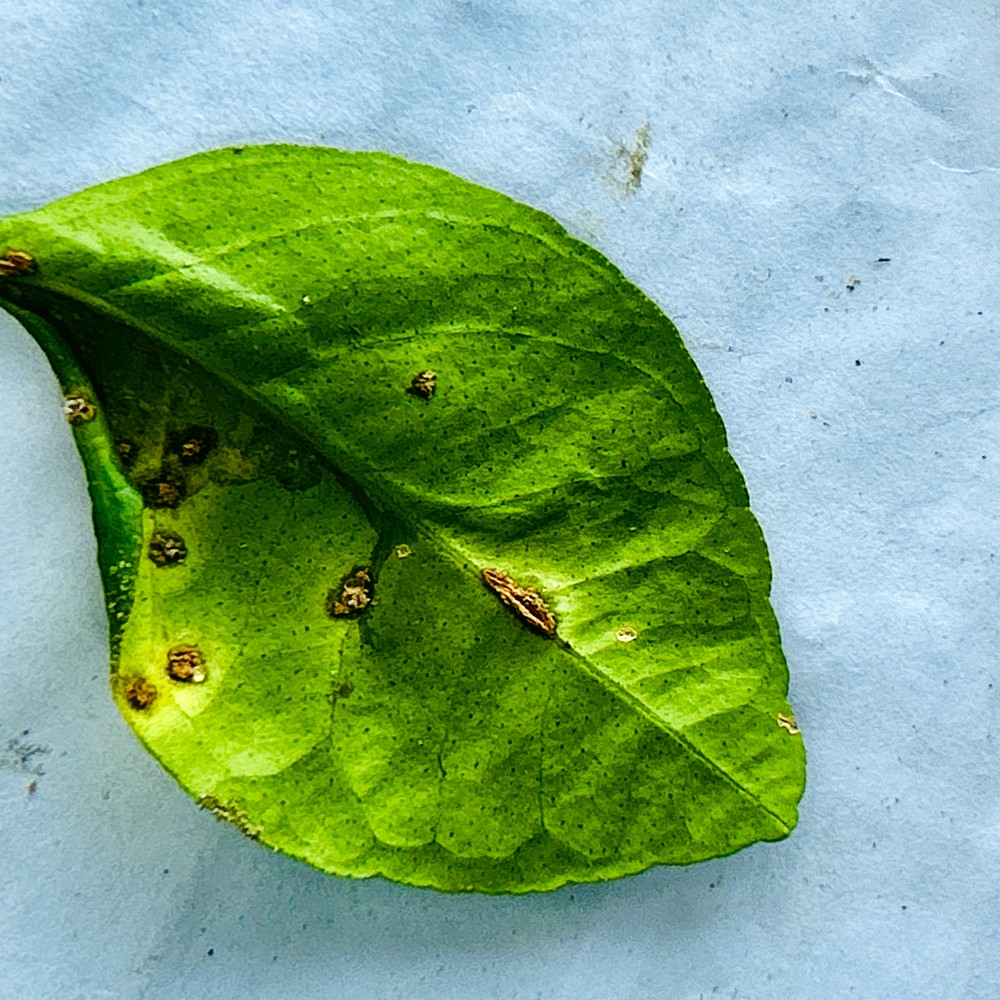
Label: Anthracnose